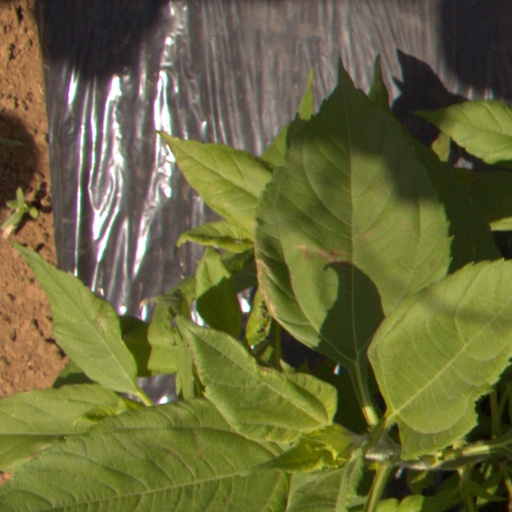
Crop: Jerusalem artichoke